In the Gloaming (song)

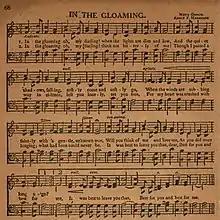

"In the Gloaming" is an 1877 British song composed by Annie Fortescue Harrison with lyrics taken from a poem by Meta Orred. Orred's poem (of the same title as the song) appeared in her 1874 book "Poems". "Gloaming" is a regional dialect term of Scots origin denoting "twilight".